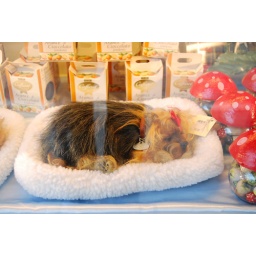
dog in a basket